Thomas Mtobi Mapikela

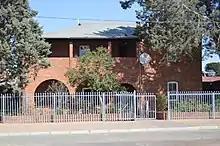
House of Thomas Mtobi Mapikela in Batho Location – Bloemfontein

Mapikela, as one of the founding members of the oldest liberation movement in Africa, continues to serve as a symbol of change, resilience and fighting against injustices towards black people in South Africa. His legacy is also recognised as a community developer.